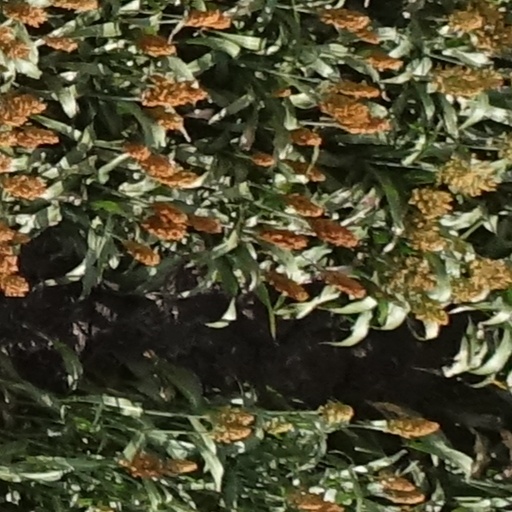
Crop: sorghum